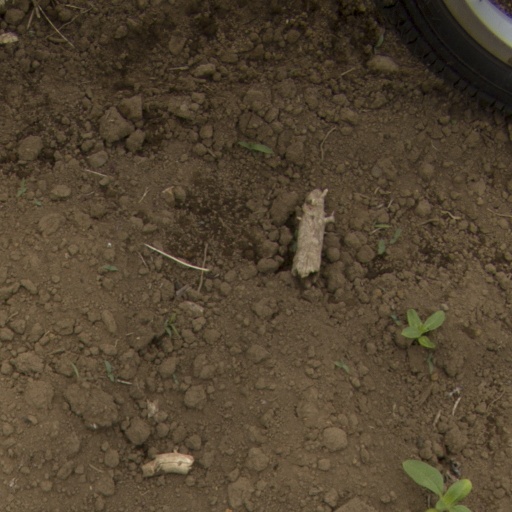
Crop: Jerusalem artichoke